Han Go-eun

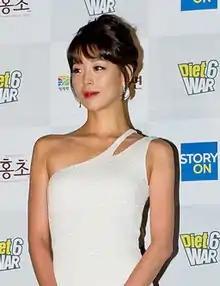
Han in 2012

Han Go-eun entered the Korea Super Elite Model Contest in 1995, and after several years of modeling, she began acting full-time in 1998. That year, she made her acting debut in the film "City of the Rising Sun", but stayed in television in subsequent years.